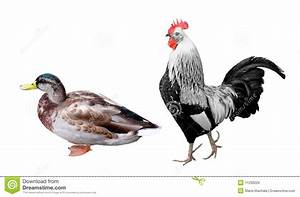
Label: gallina